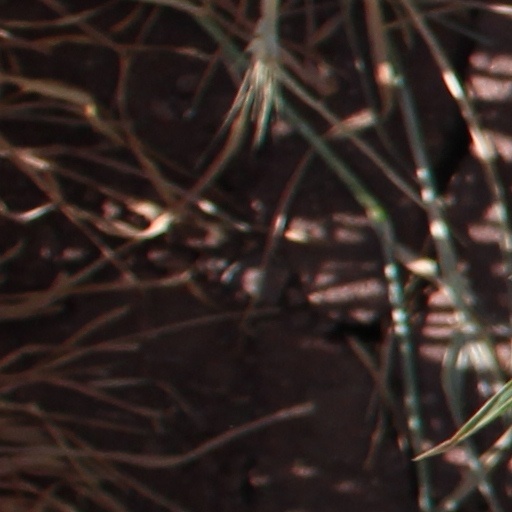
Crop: wheat